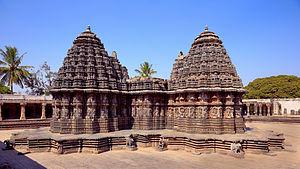
"Le temple Sri Channakeshara, appelé aussi temple de Keshava, est un temple hindou du XIIIᵉ siècle situé sur les rives du fleuve Kaveri à Somnathpur dans l'état du Karnataka en Inde du Sud. Le terme "" Chennakeśava "" signifie "" beau Keshava "". Le site se trouve à 38 km à l'est de Mysore.